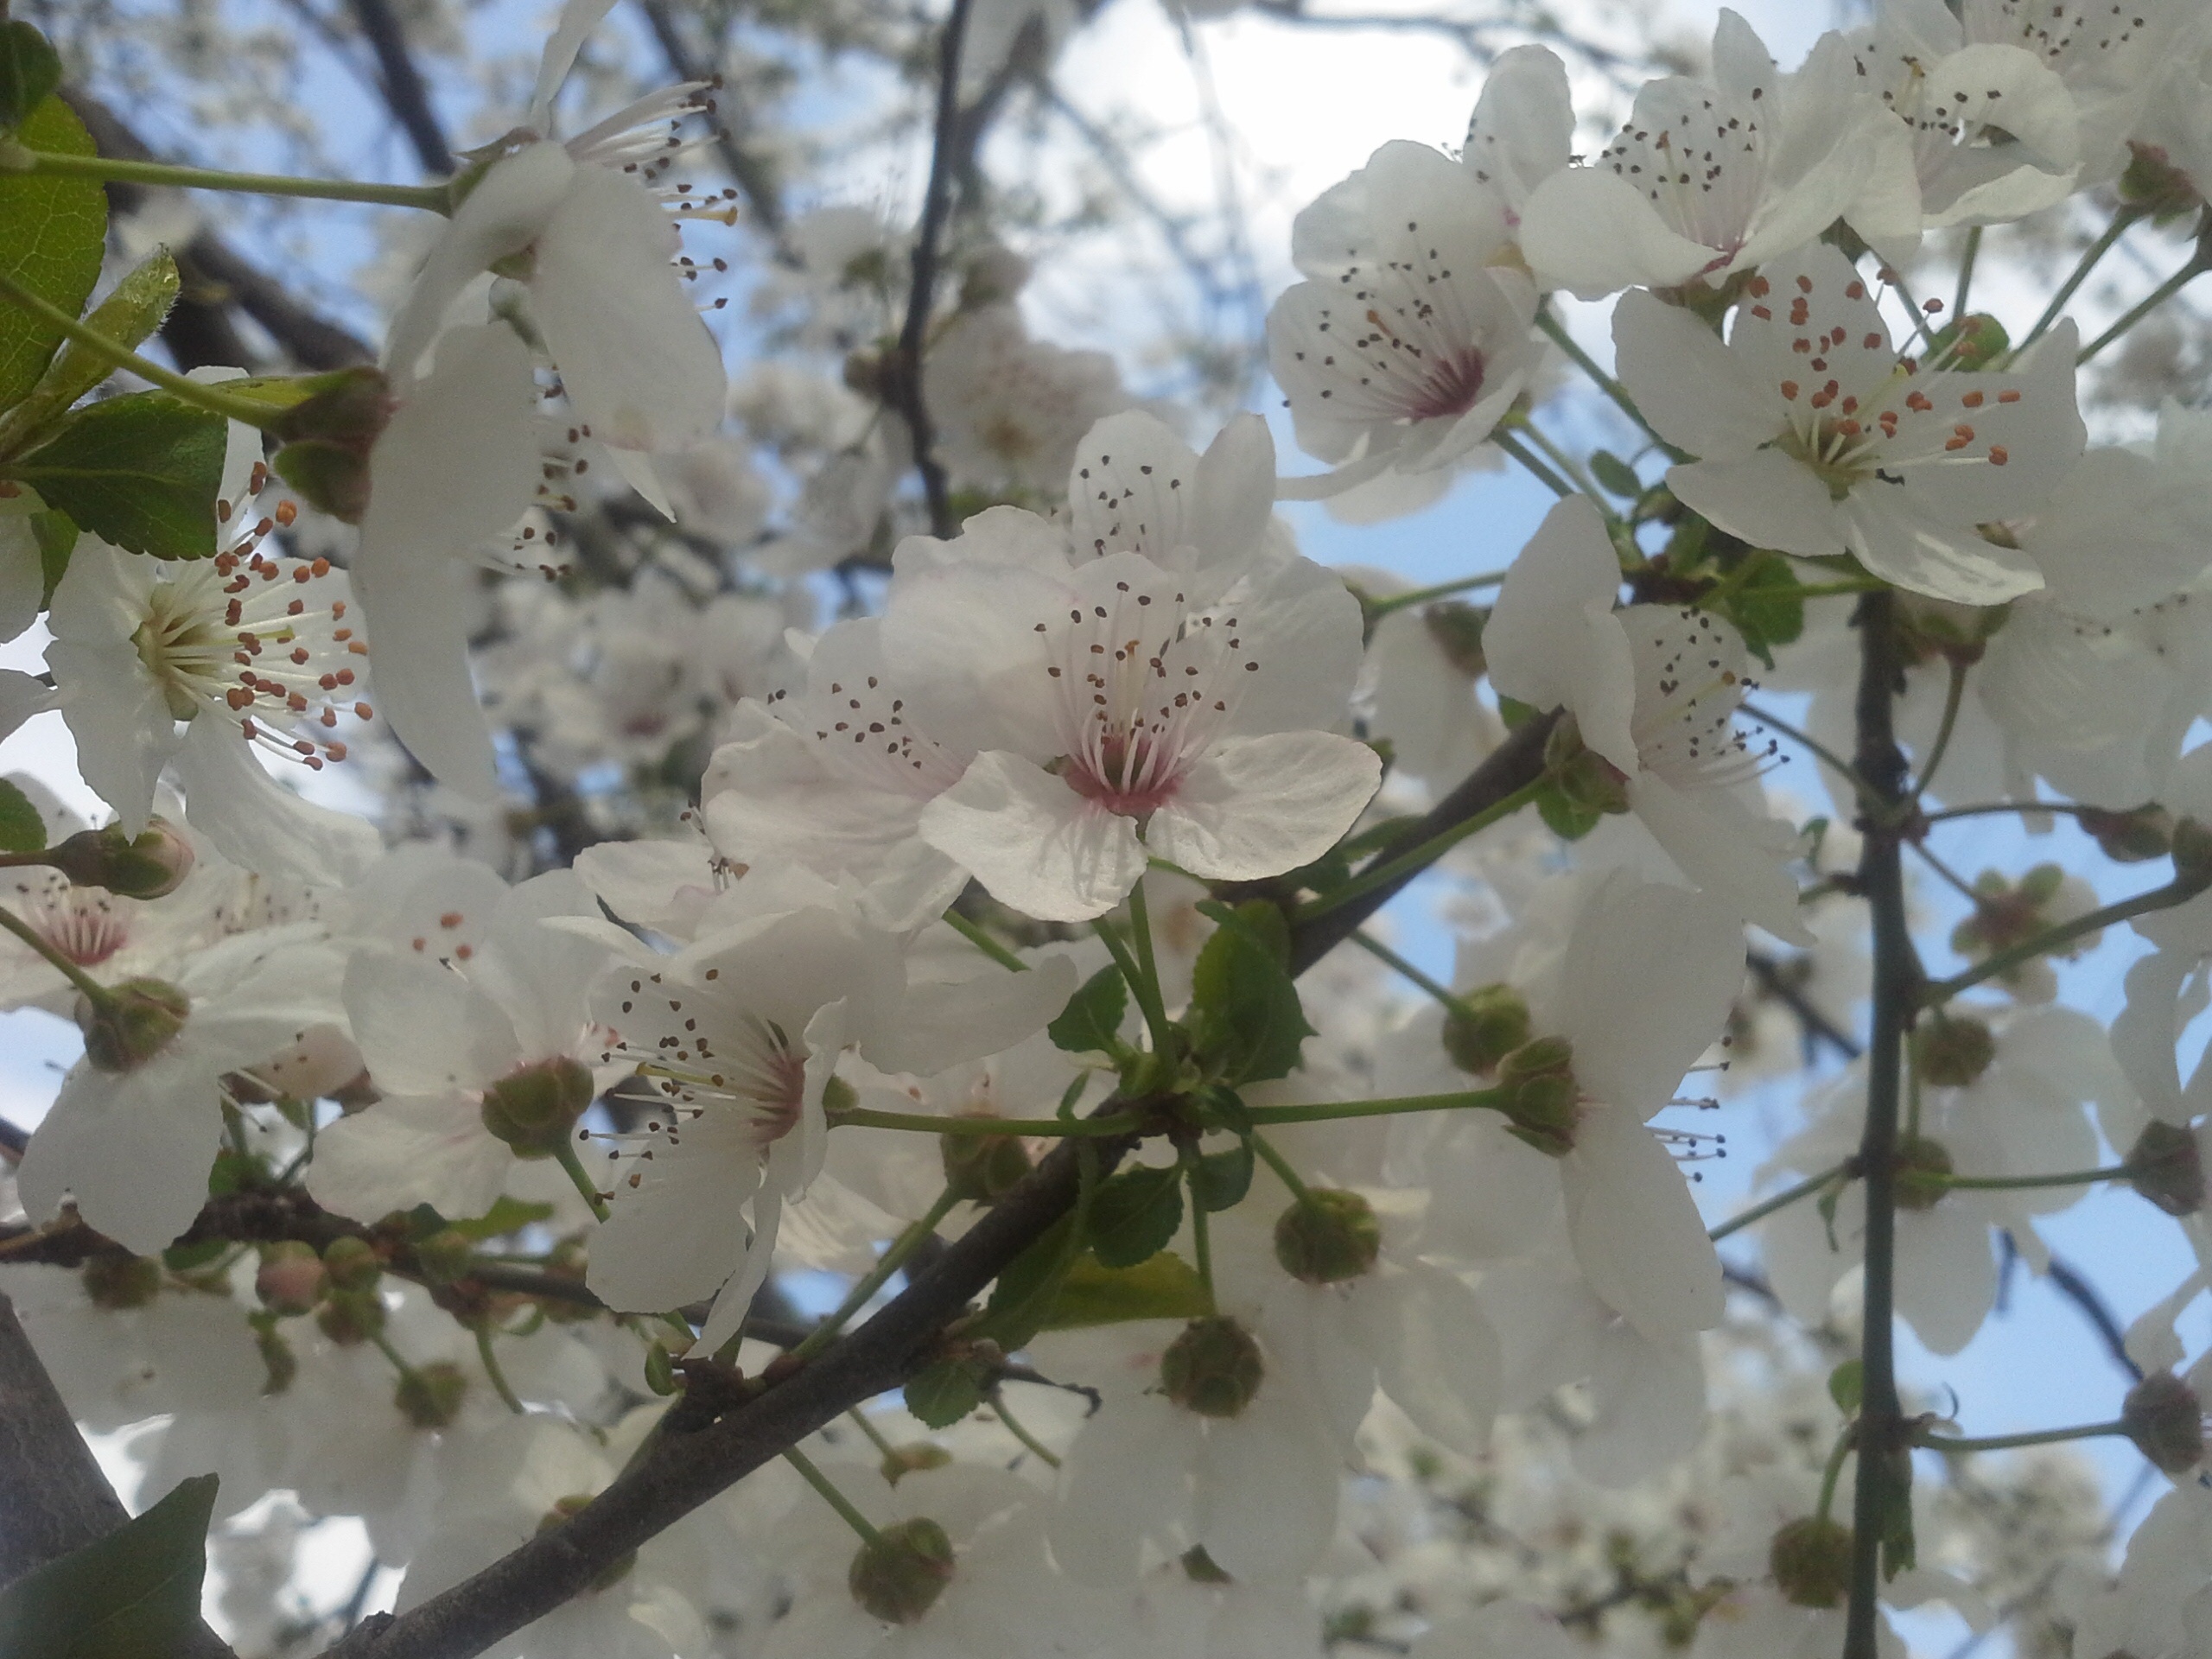
branch, blossom, plant, flower, petal, food, spring, produce, cherry blossom, flowering plant, land plant